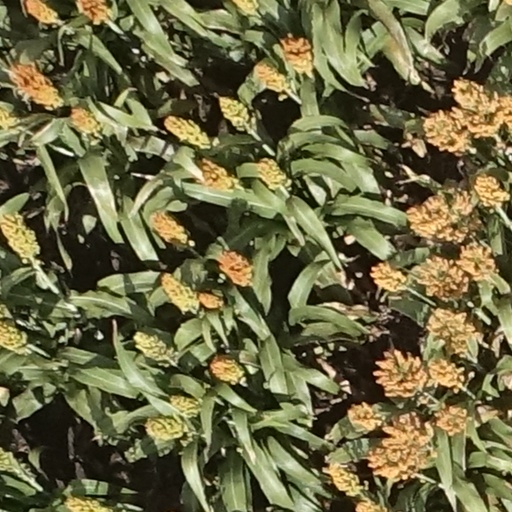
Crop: sorghum